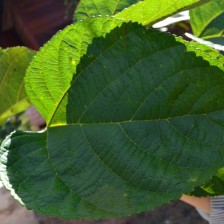
Variety: TaiwanStraberry